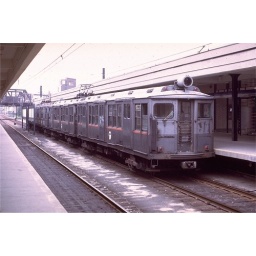
MBTA Blue Line Pullman train trailed by car 0537 at Orient Heights Station